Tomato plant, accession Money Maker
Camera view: horizontal (90 deg, fisheye); turntable rotation: 150 degrees
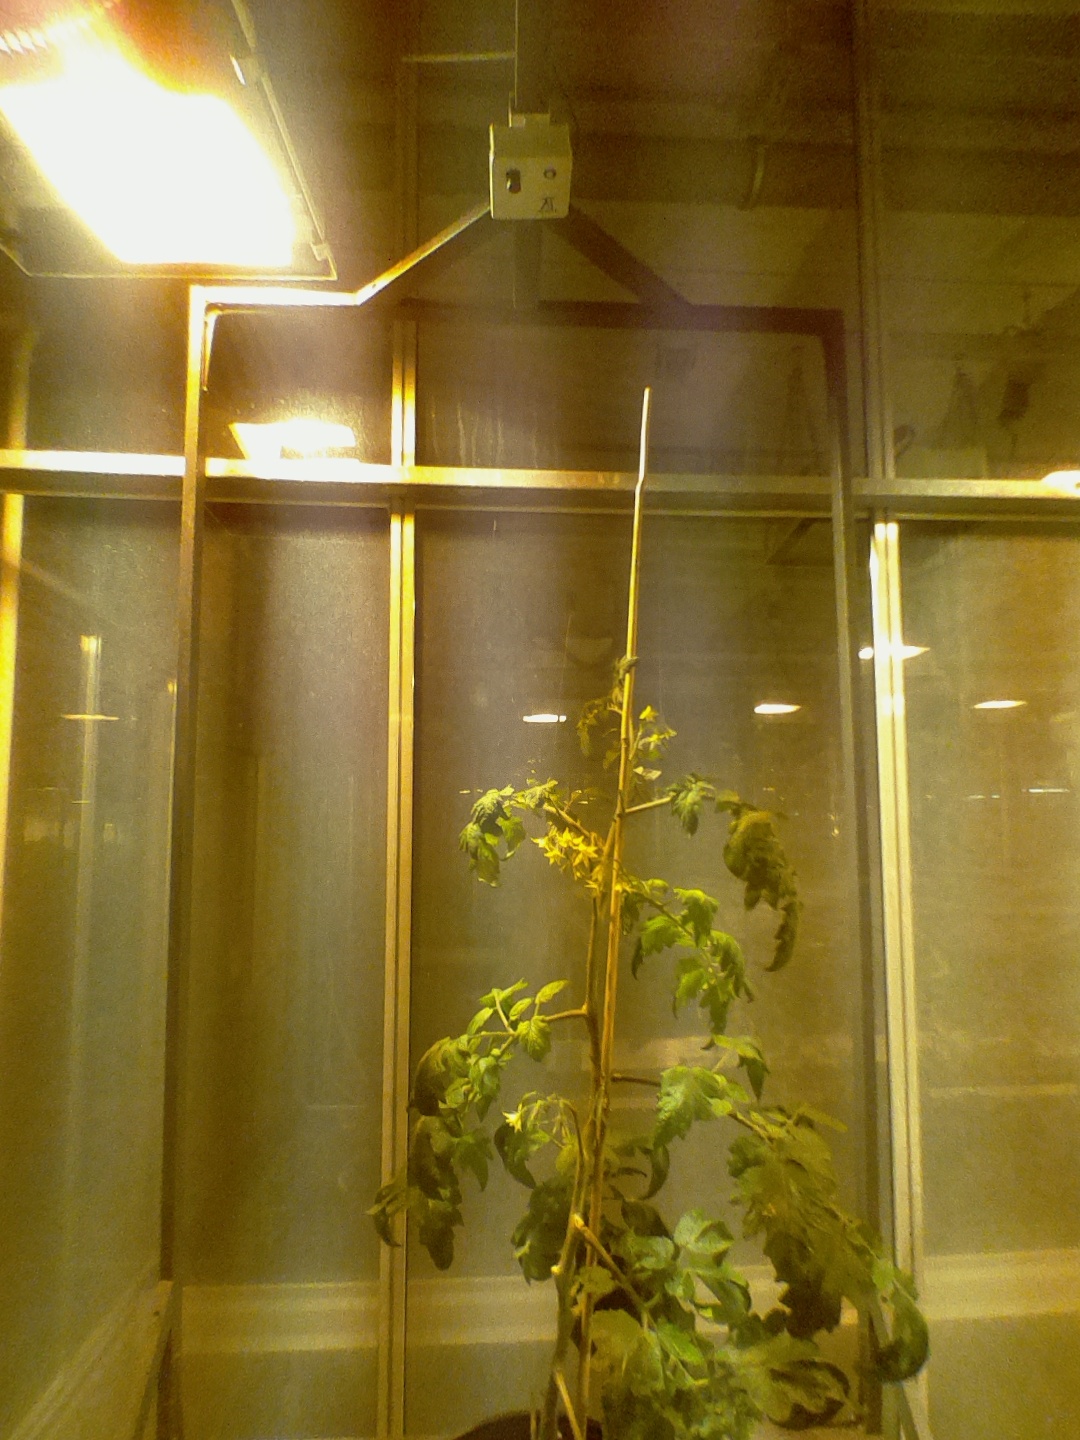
BBCH growth stage 70: Fruits at the main stem or branches visibles